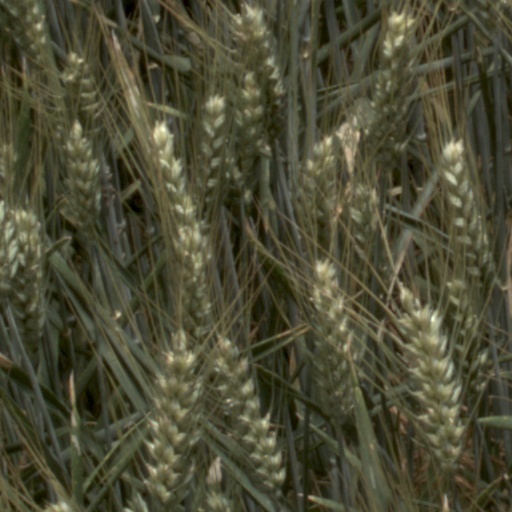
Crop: wheat